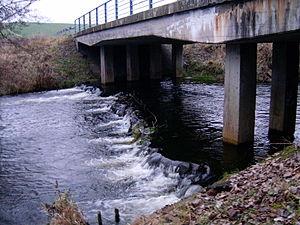
La Mołstowa est une rivière de Pologne. C'est un affluent de la Rega.